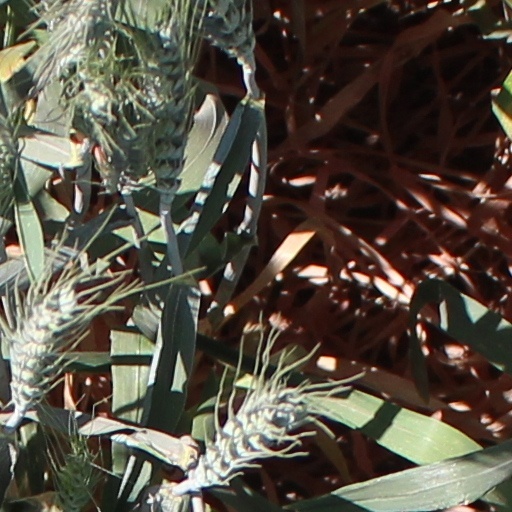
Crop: wheat